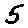
Label: 5